Dario Pinelli

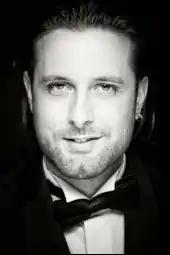
Dario Pinelli

Dario Pinelli (born March 27, 1982, in Manduria, Italy), is an Italian jazz manouche guitarist.